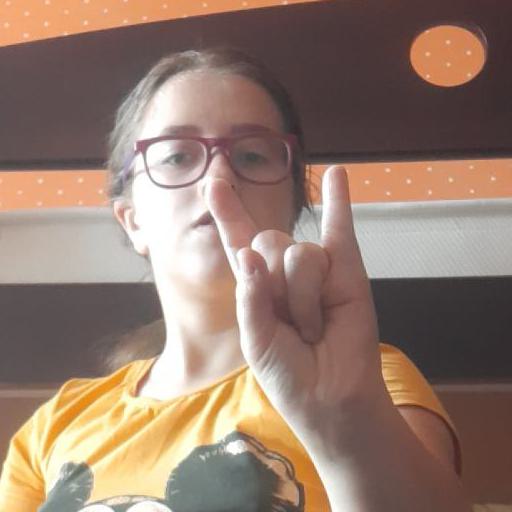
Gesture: rock